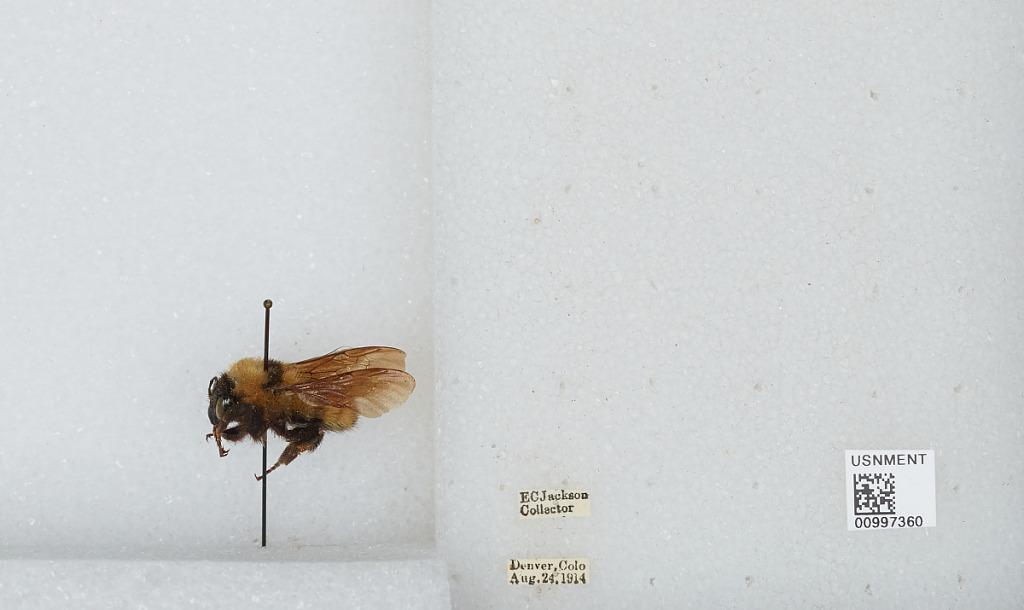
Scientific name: Bombus (Fervidobombus) fervidus fervidus (Fabricius)
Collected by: E. Jackson
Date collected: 1914-8-24
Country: United States
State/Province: Colorado
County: Denver
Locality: Denver
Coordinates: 39.7619, -104.881